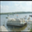
Label: ship